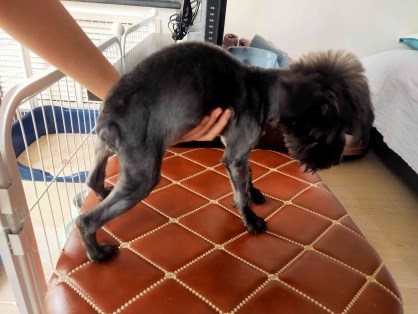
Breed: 2342-n000102-miniature_schnauzer